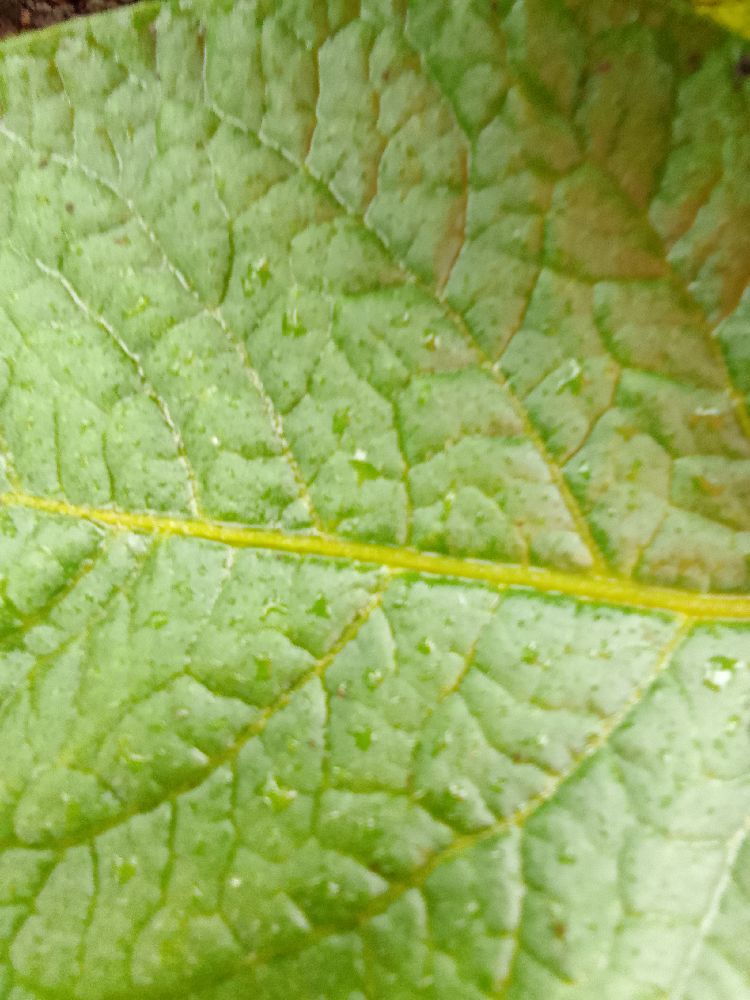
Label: Healthy